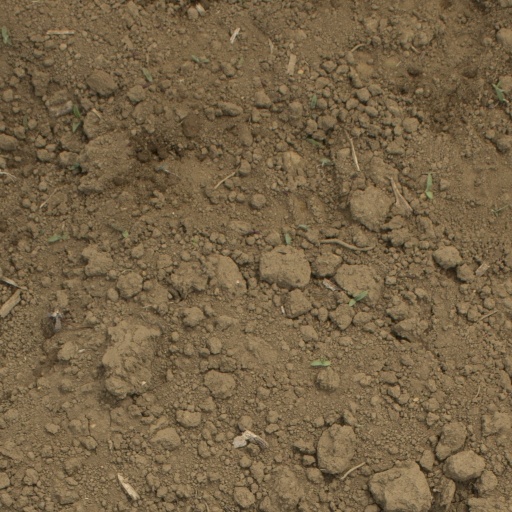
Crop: Jerusalem artichoke